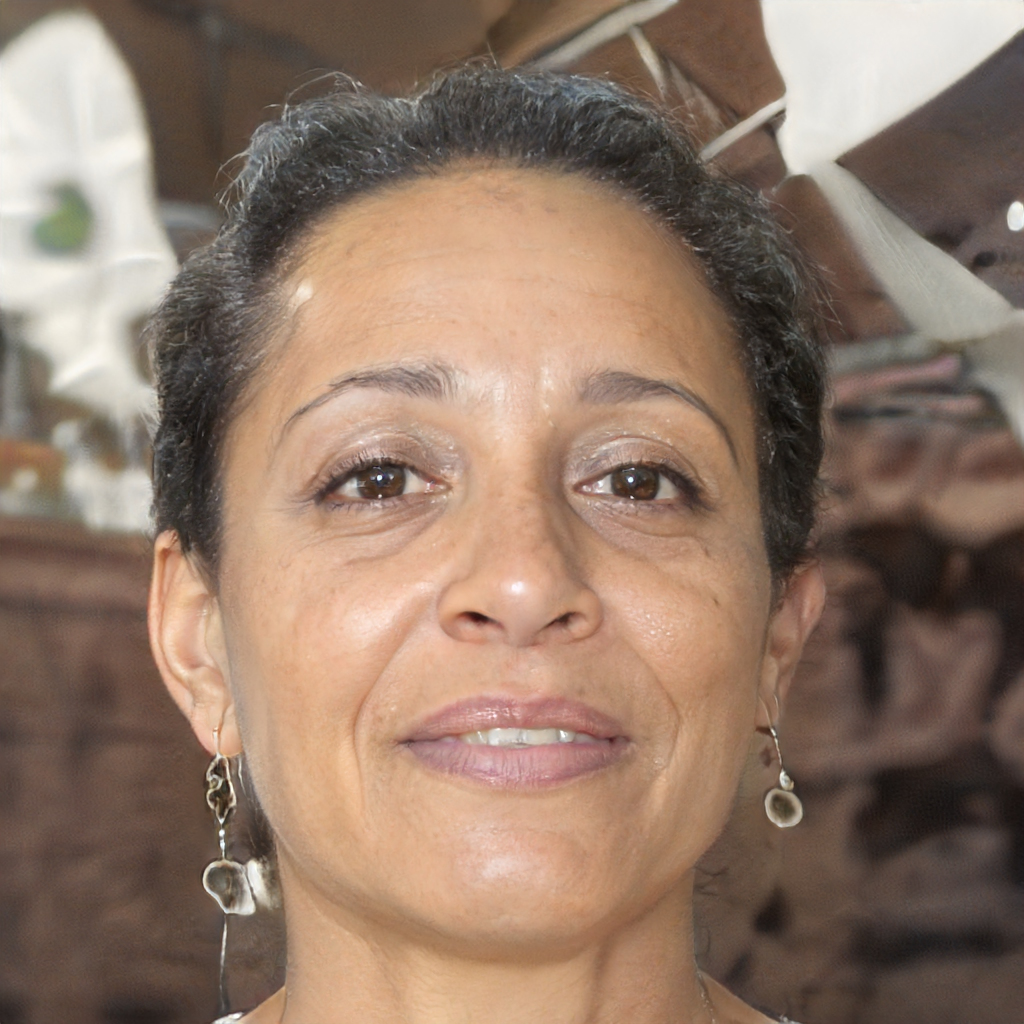
Gender: Female